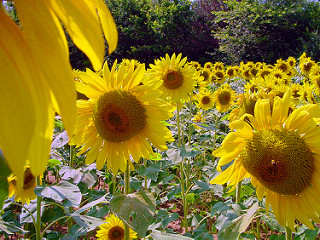
Flower: sunflower